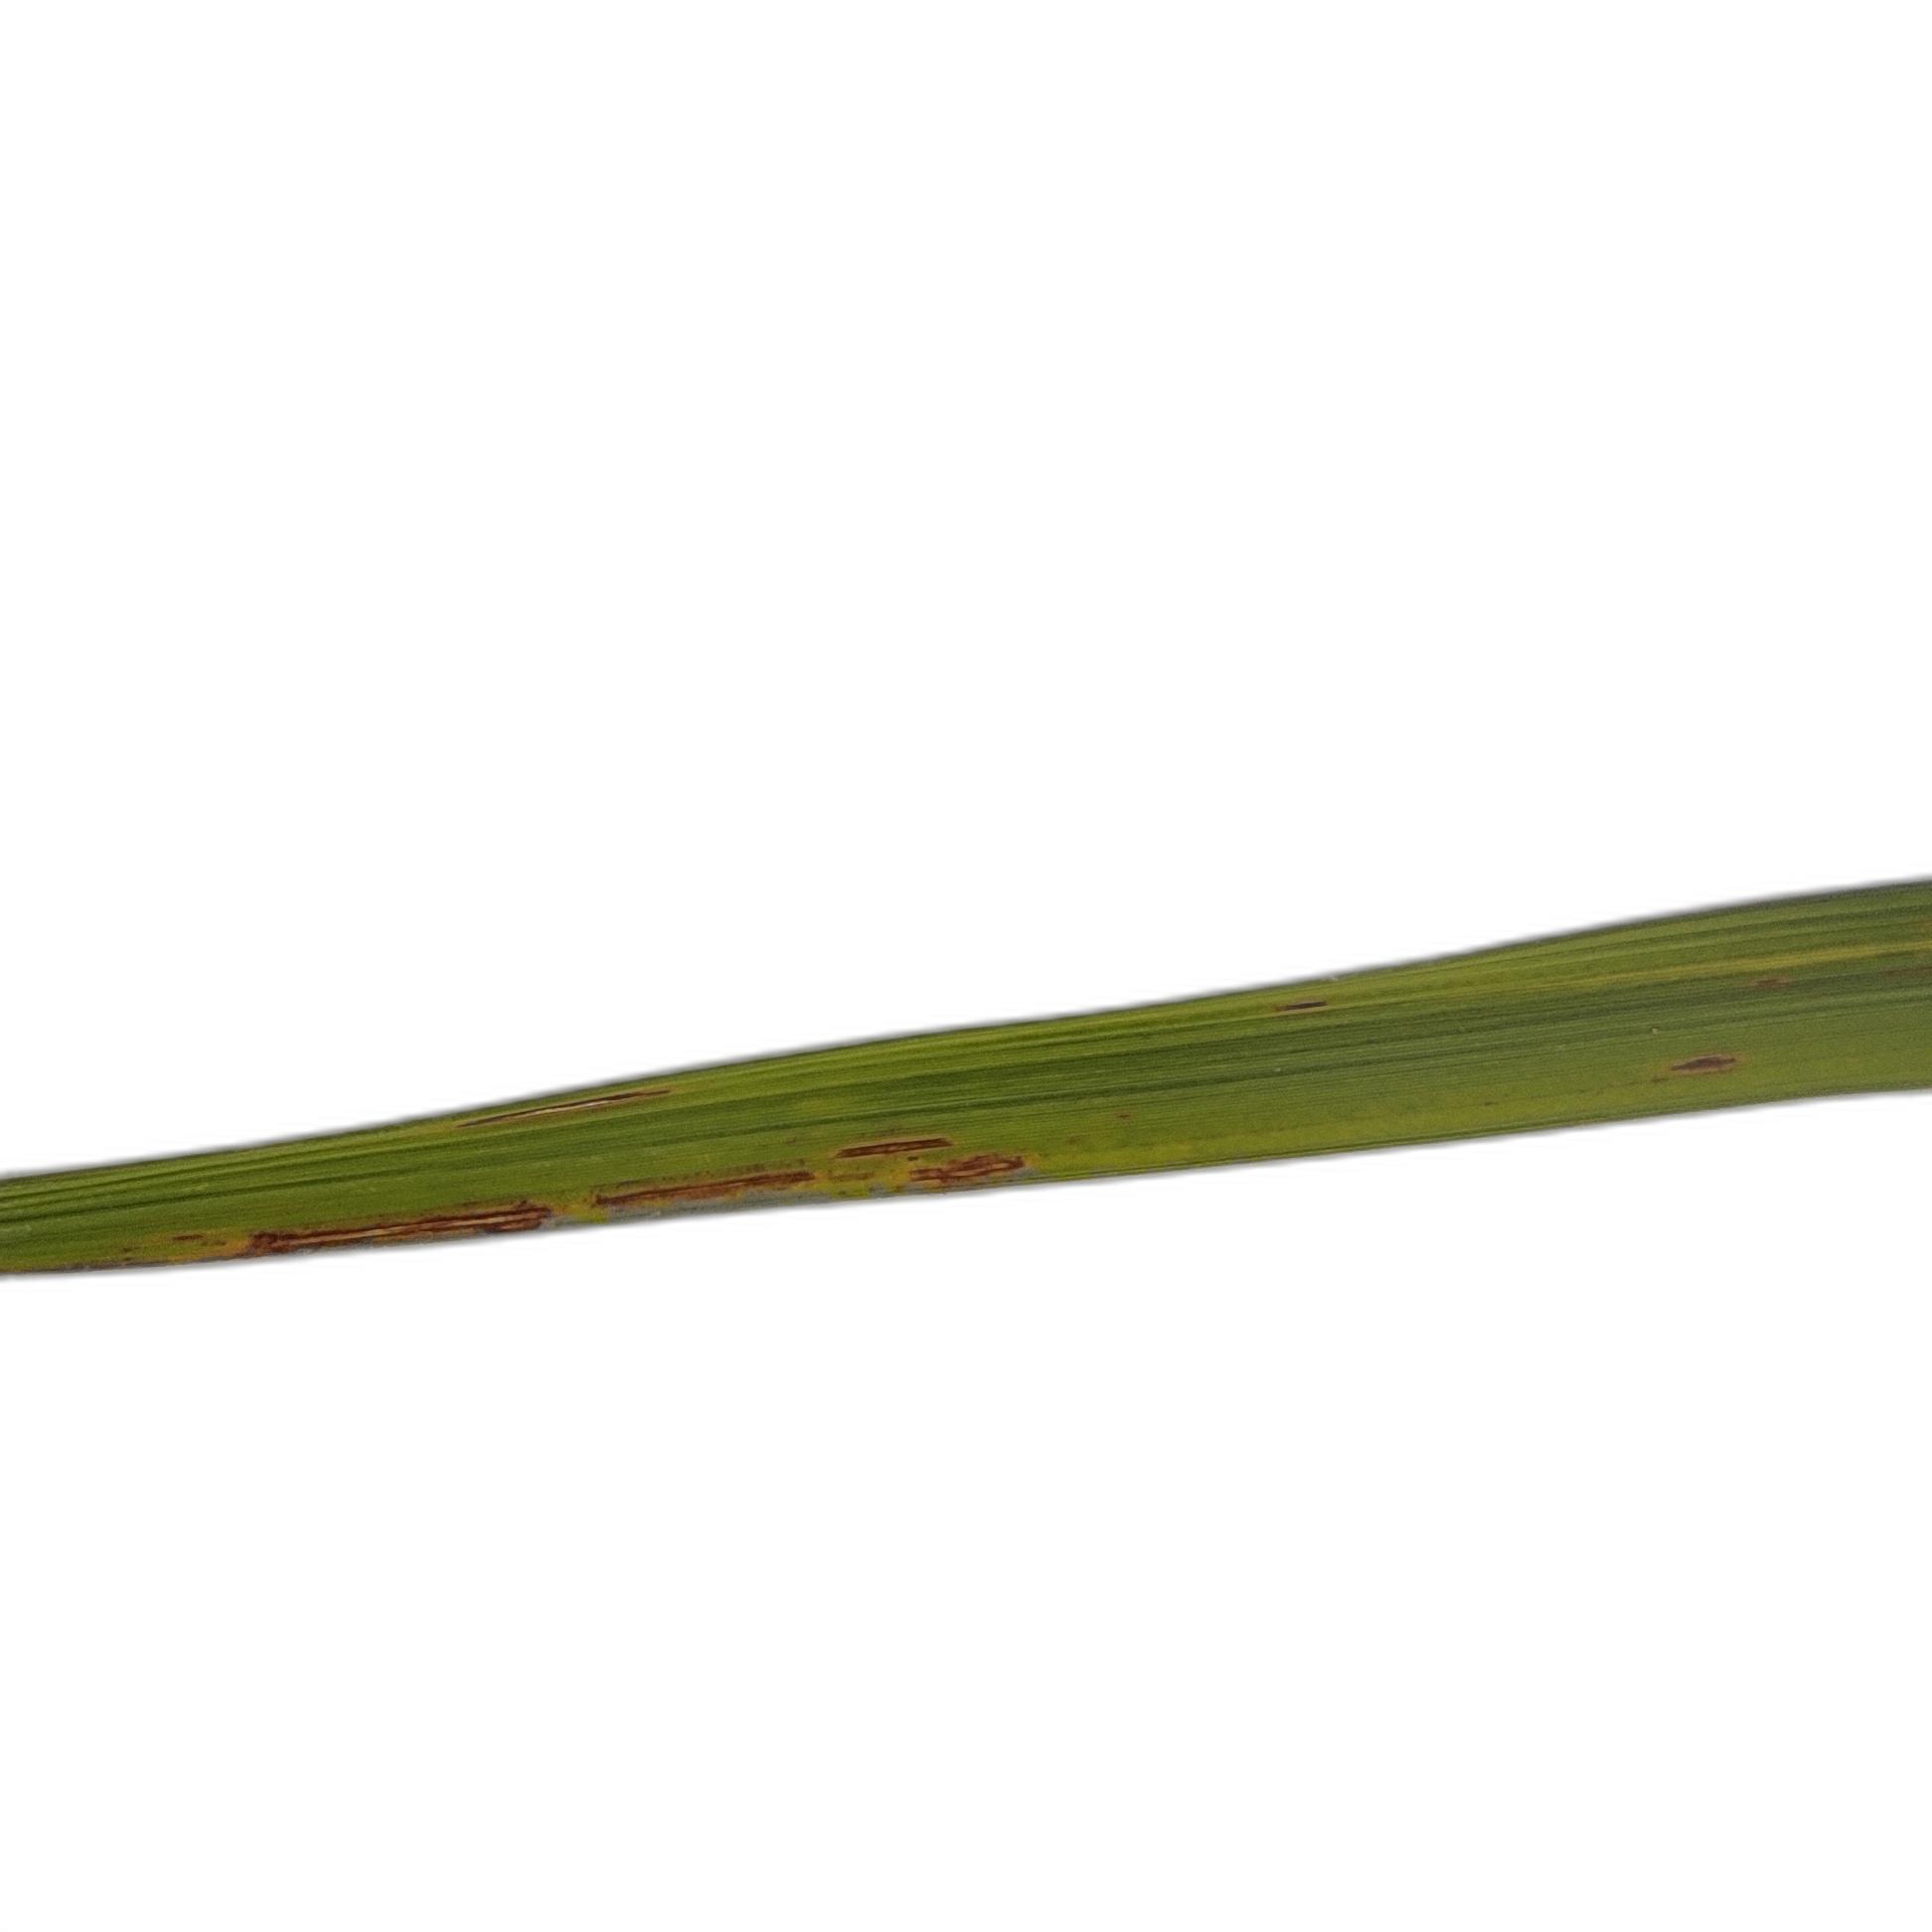
Label: Rice Blast